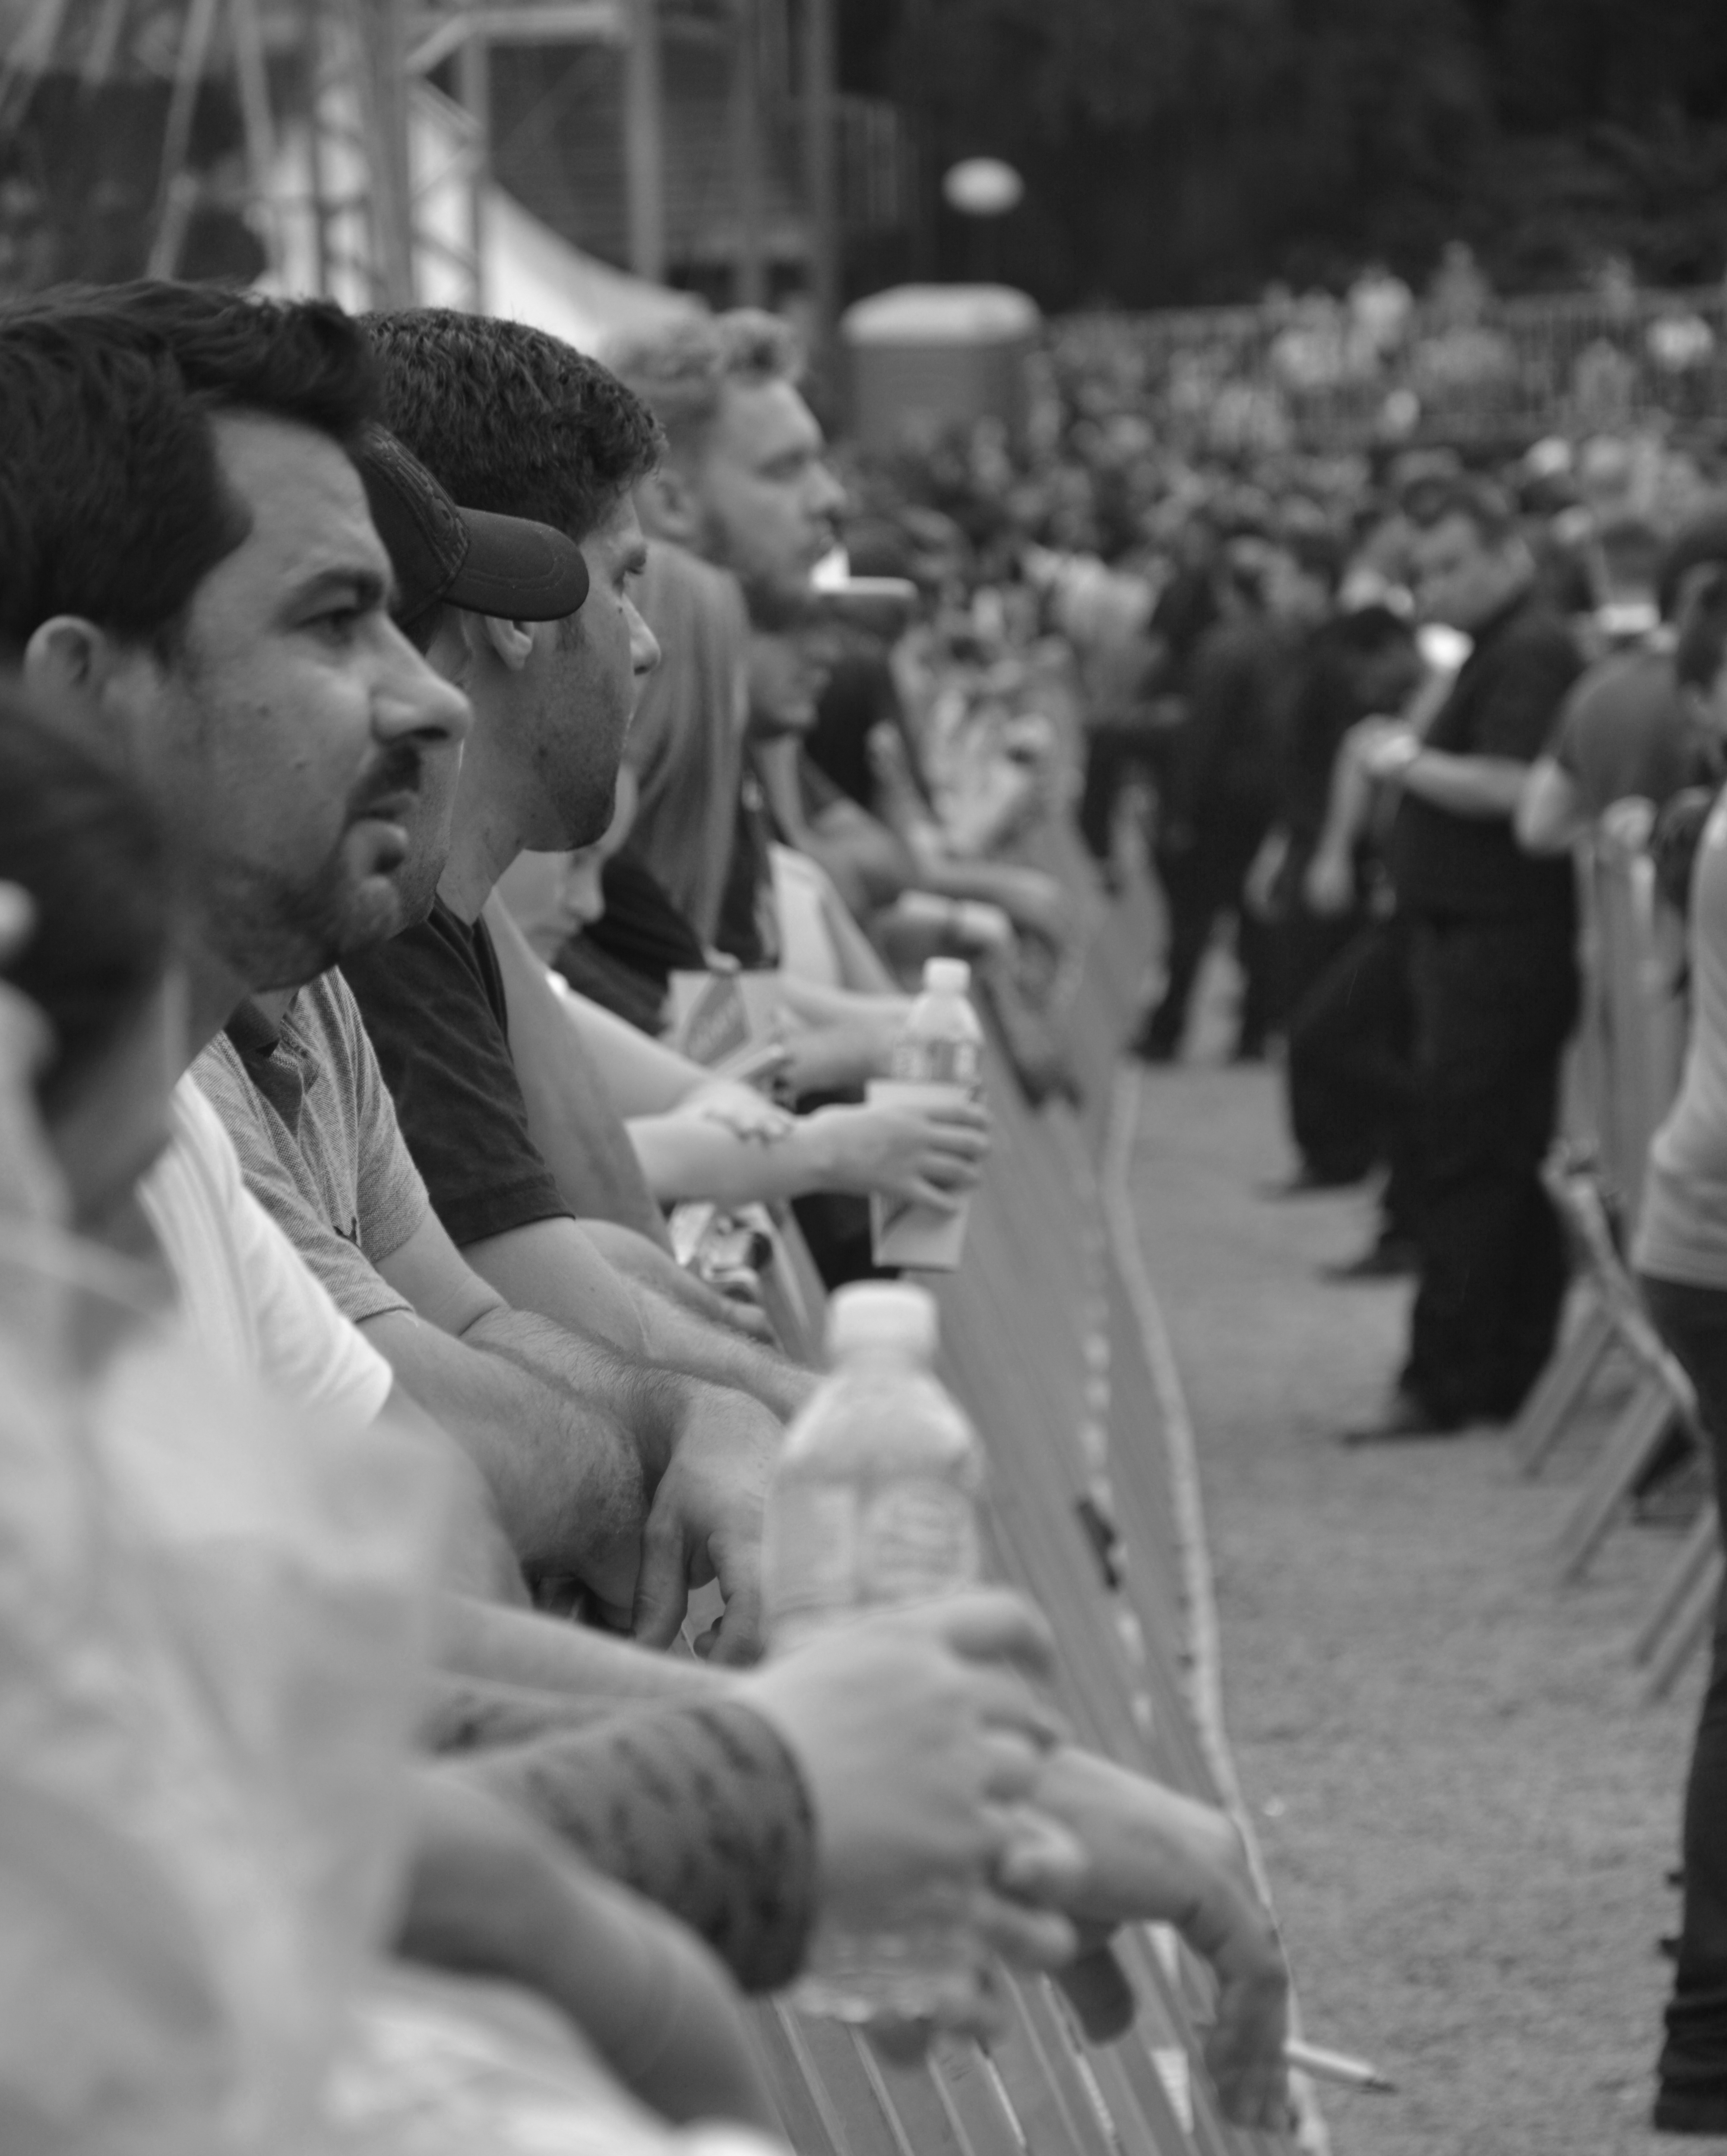
rock, rockroll, shows, people, white, photograph, black, black and white, woman, man, monochrome photography, photography, snapshot, girl, crowd, male, monochrome, fun, interaction, temple, human, hand, style